Louis-Jules Trochu

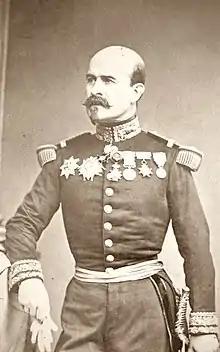
Louis-Jules Trochu

Louis-Jules Trochu (12 March 18157 October 1896) was a French military leader and politician. He served as President of the Government of National Defense—France's "de facto" head of state—from 4 September 1870 until his resignation on 22 January 1871 (although he retained the role symbolically until the legislative elections of February 1871).